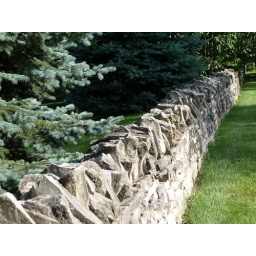
European style stone walls are featured throughout this community, near Columbus.